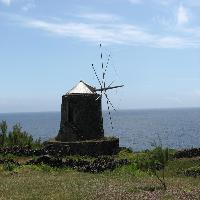
Weather: sun or clear